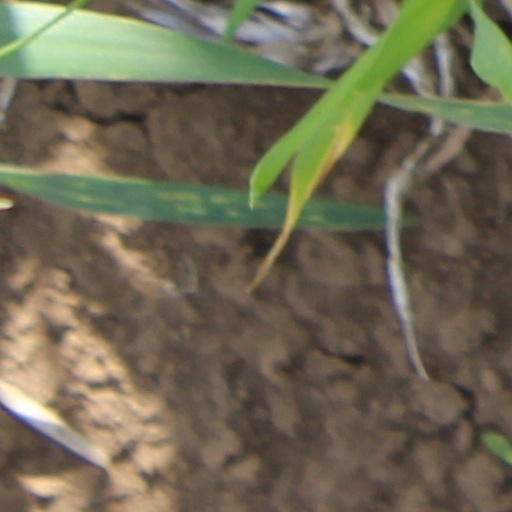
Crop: wheat